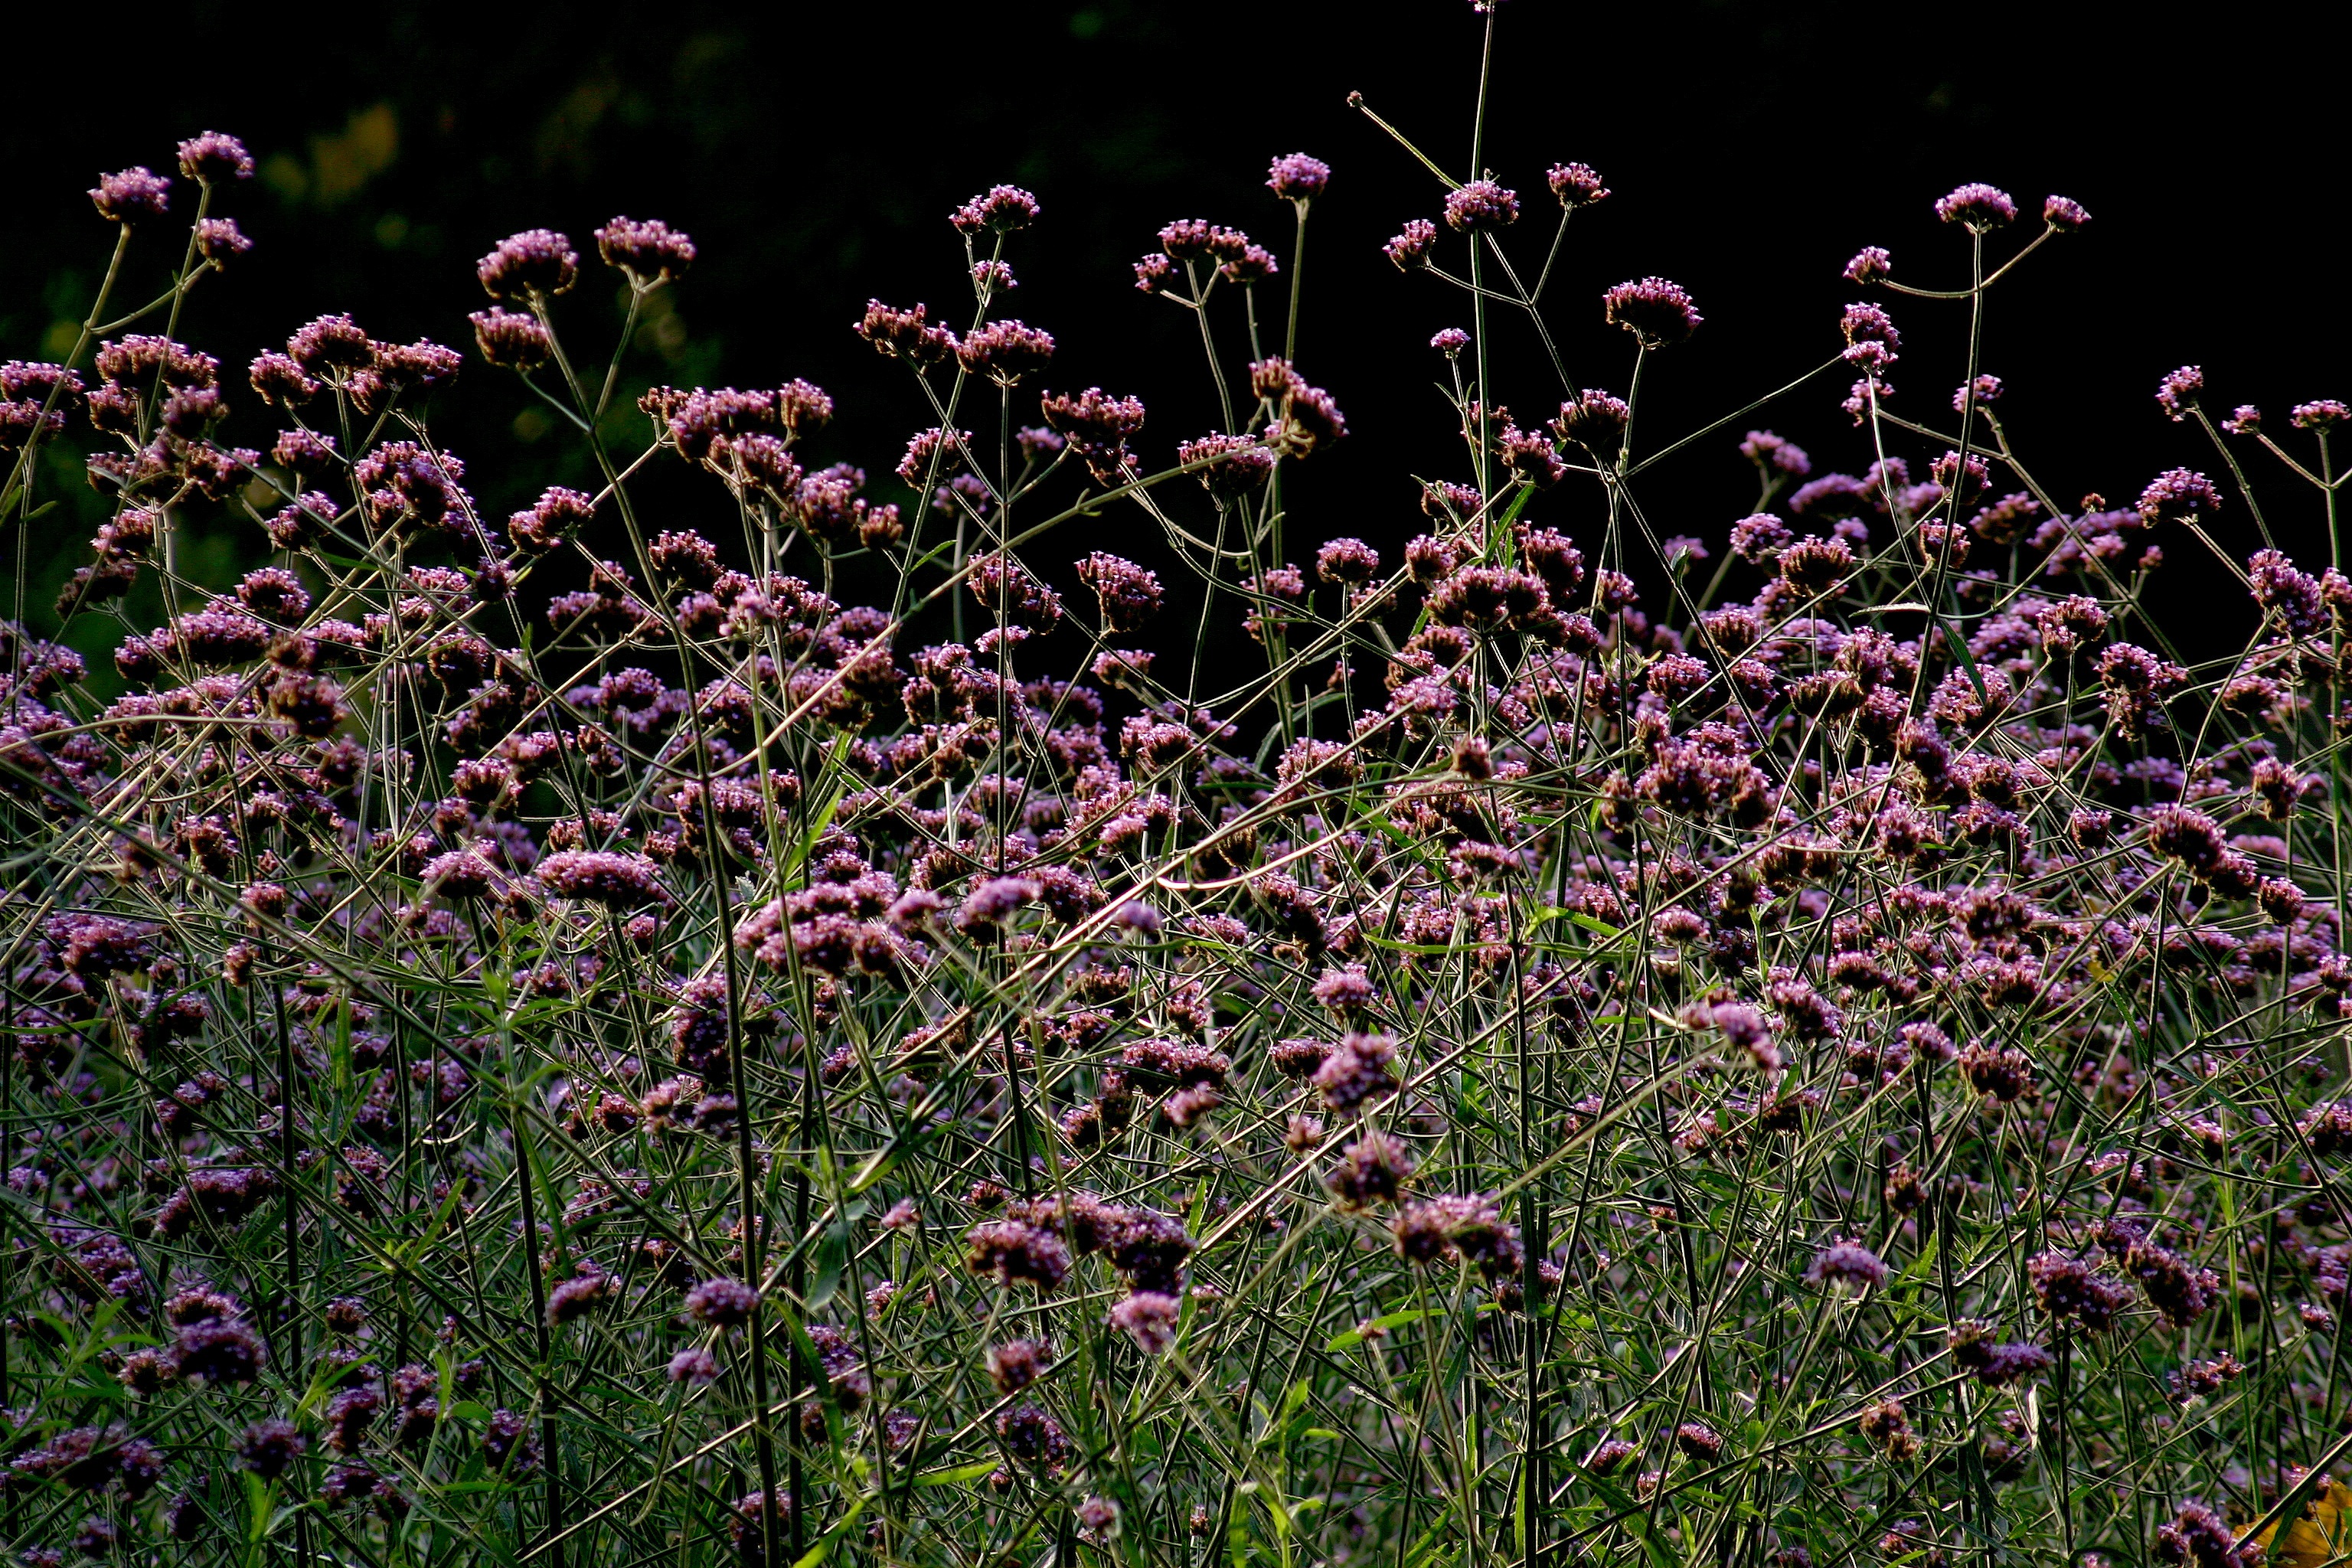
branch, blossom, plant, meadow, flower, petal, spring, herb, botany, flora, wildflower, flowers, shrub, violet, flowering plant, daisy family, land plant